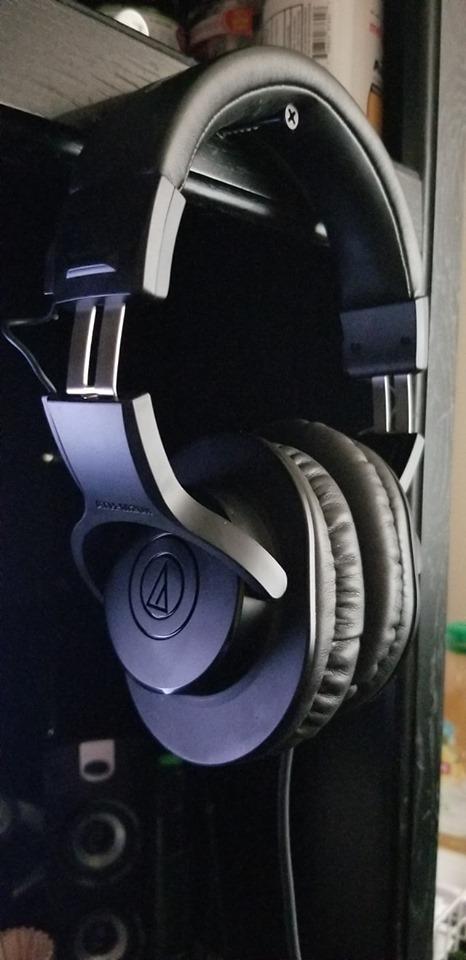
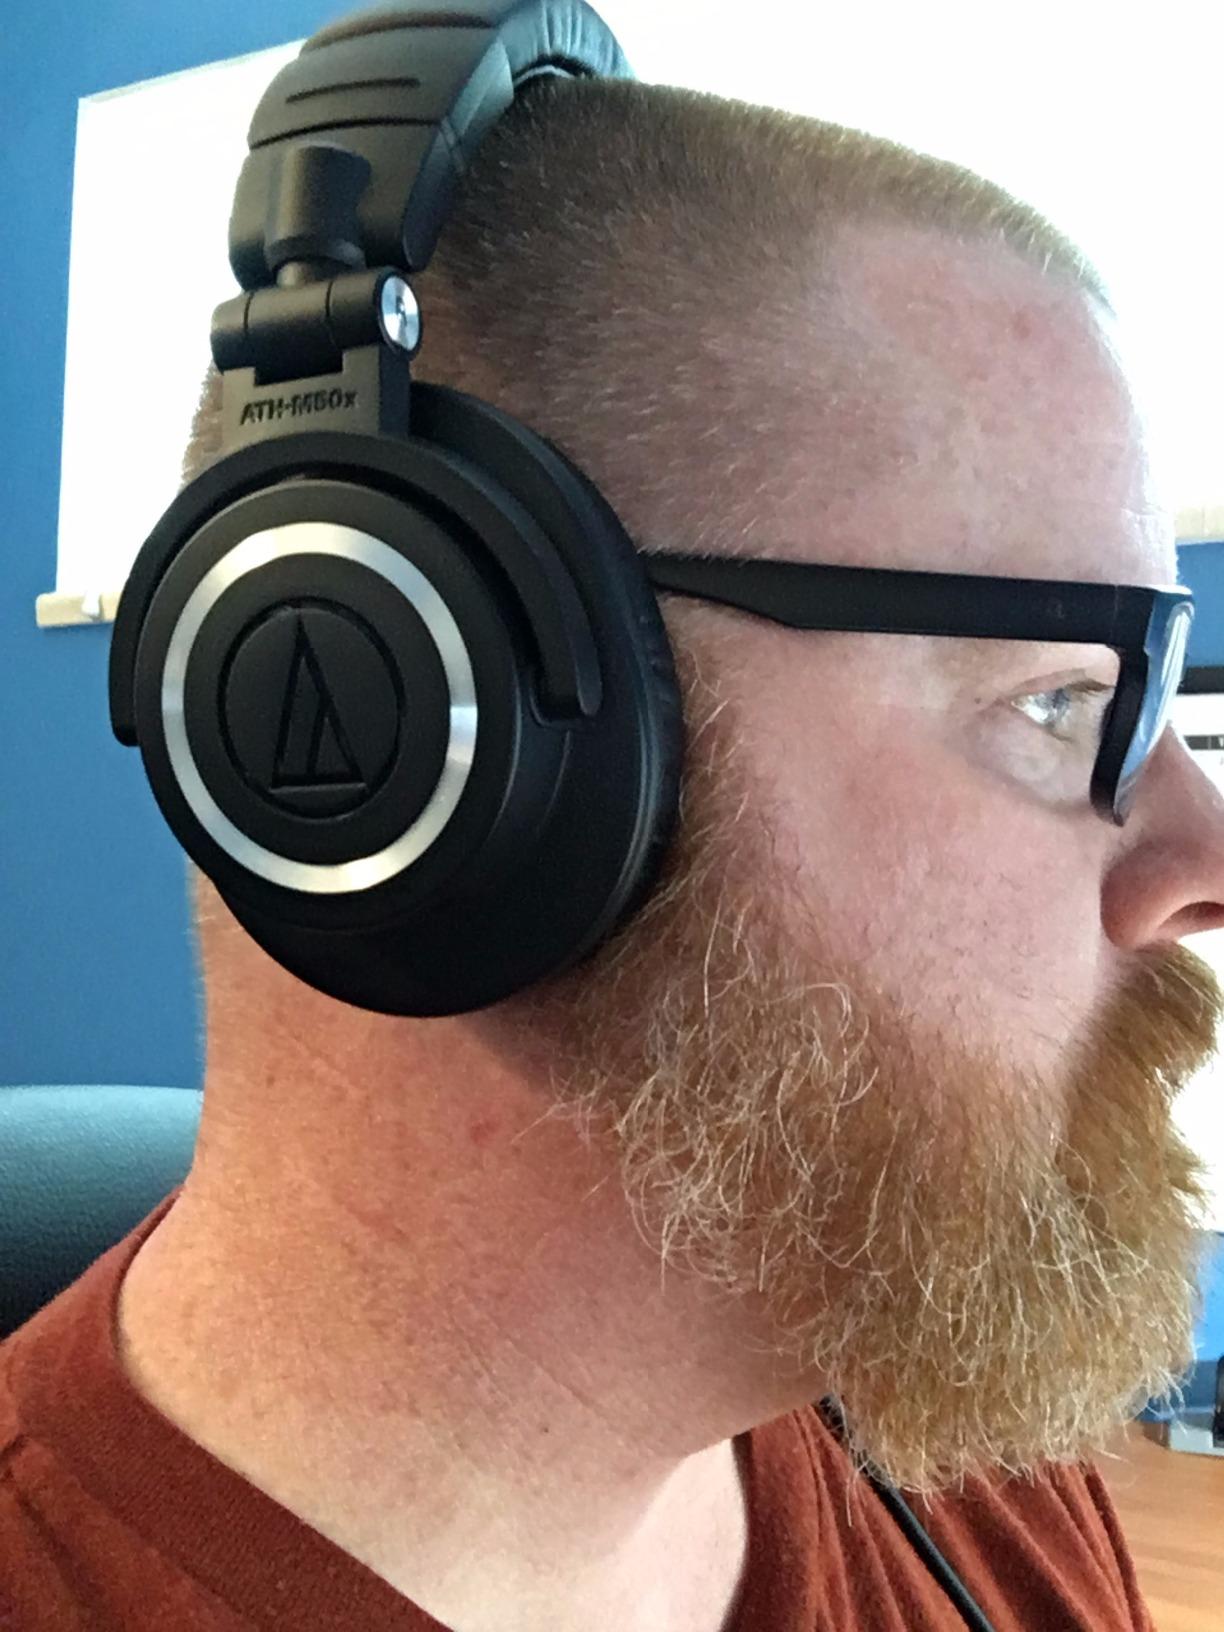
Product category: headphones
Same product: no